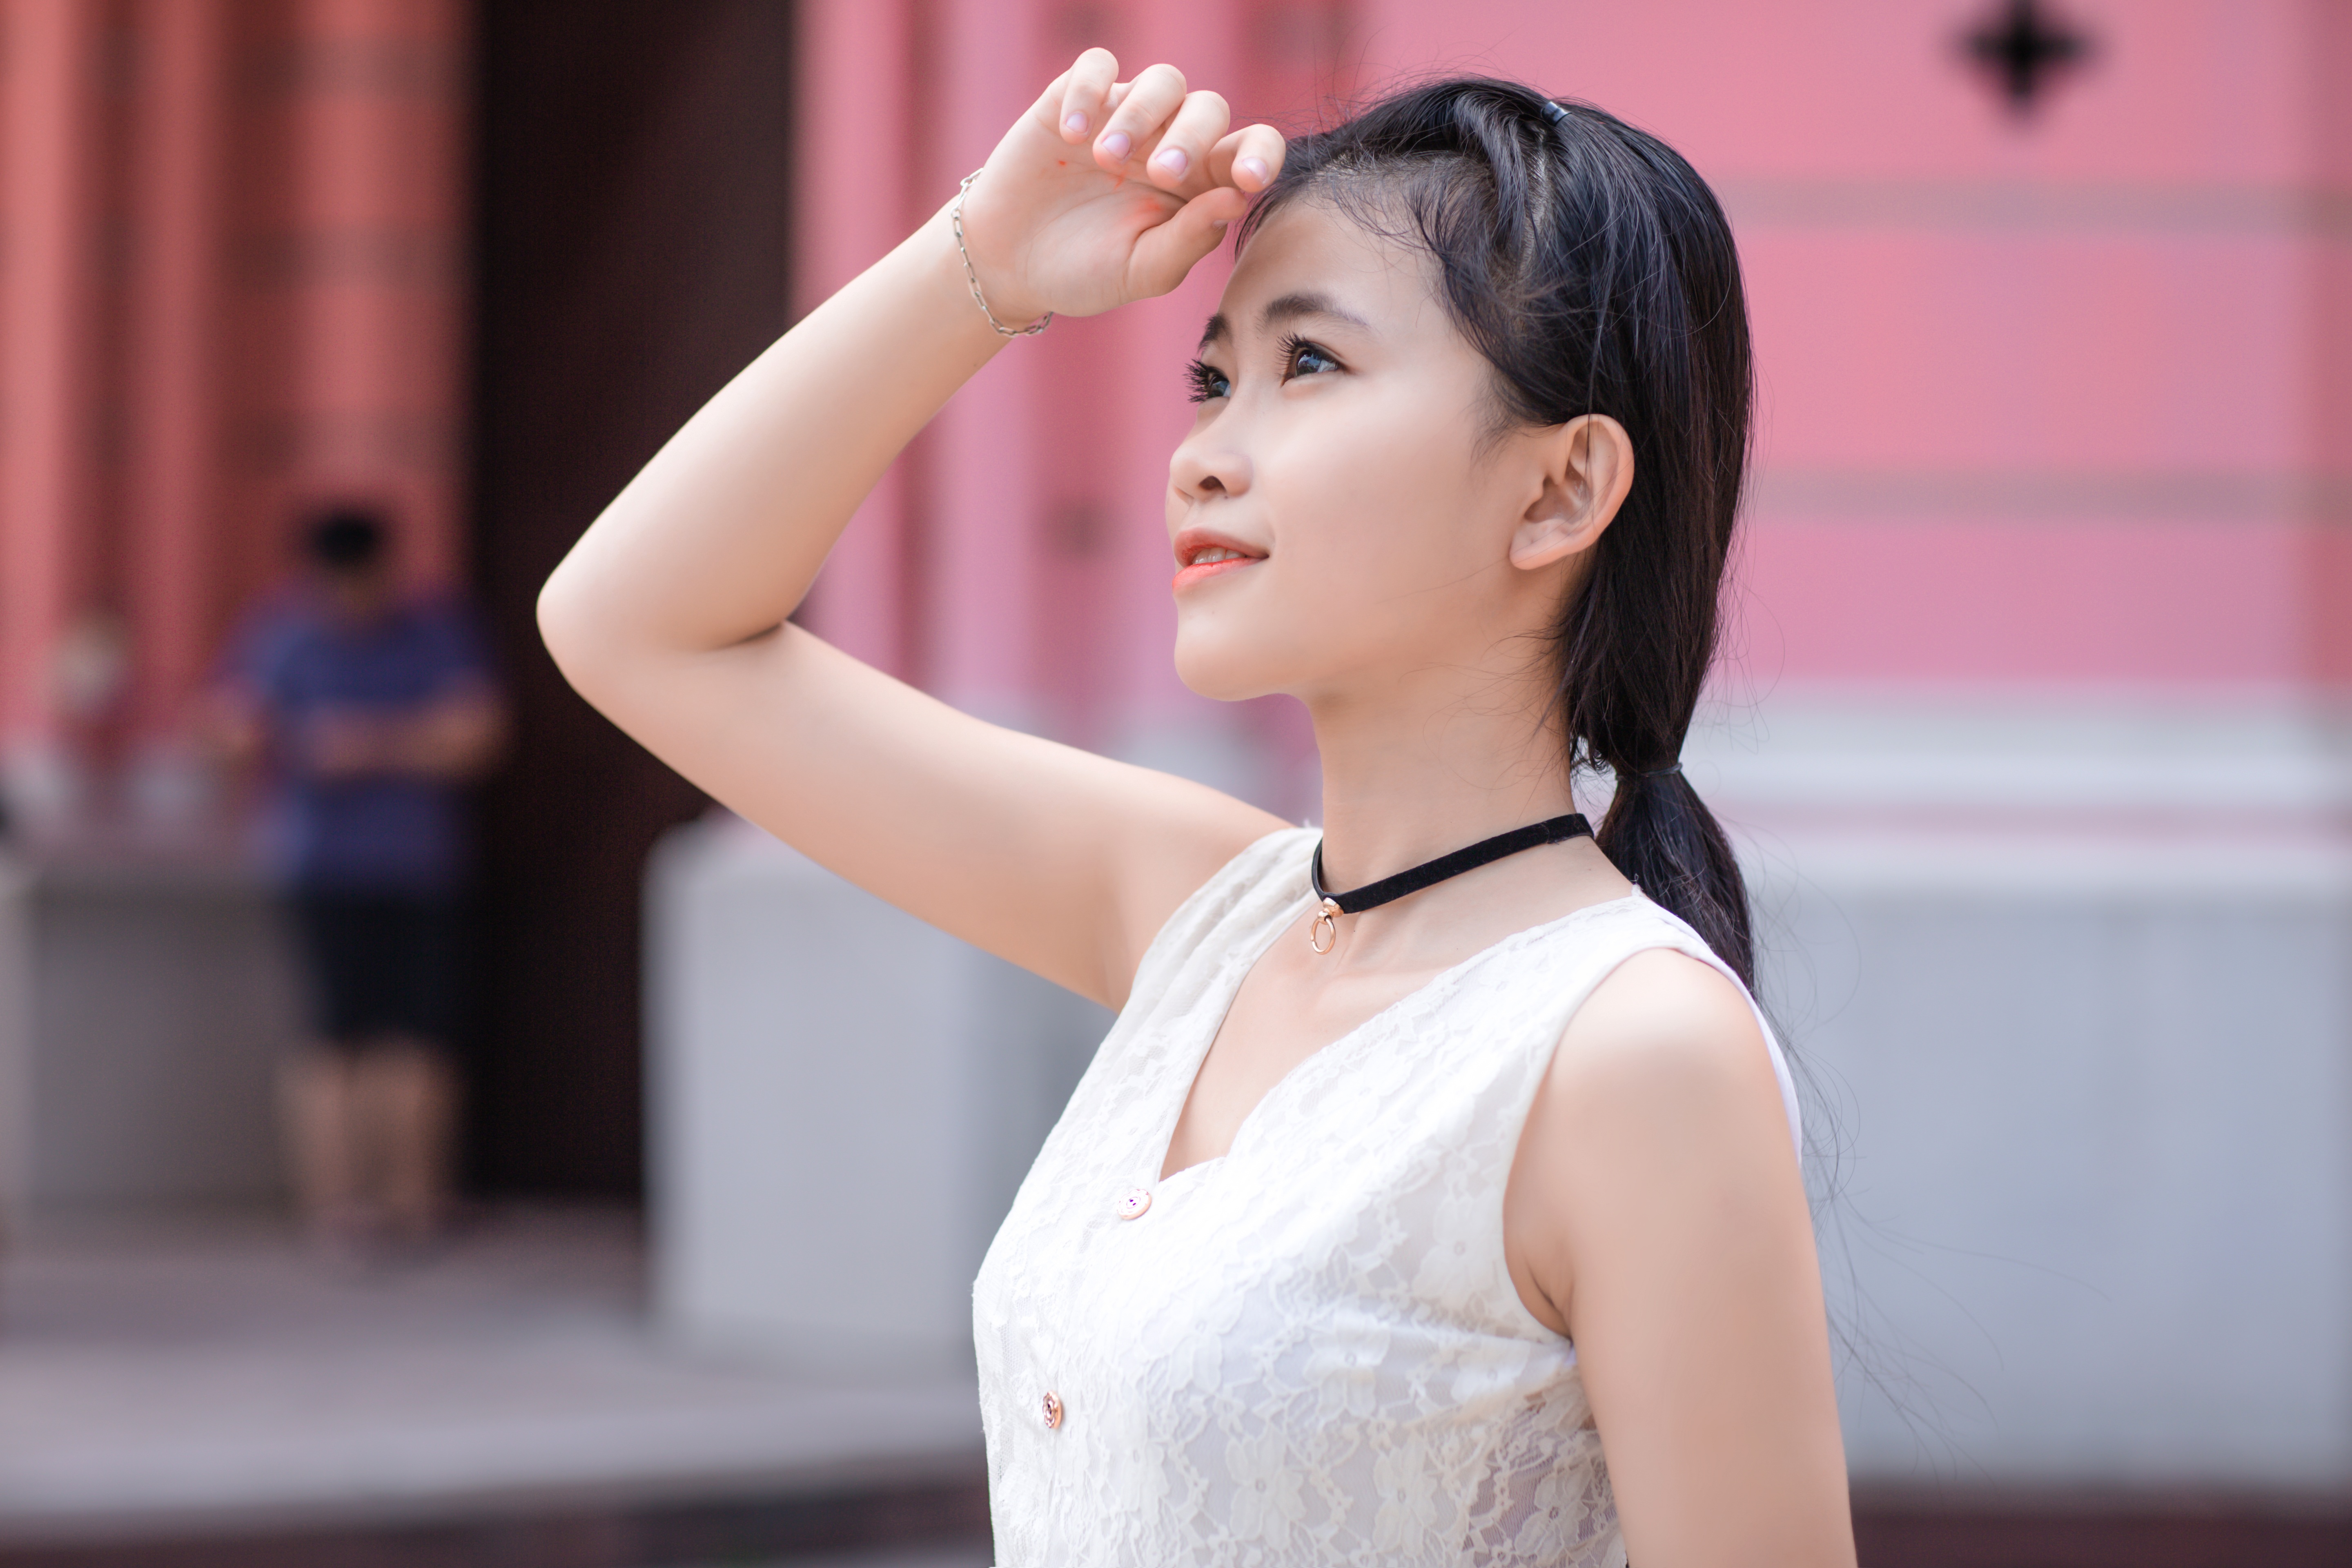
people, girl, woman, hair, photography, female, portrait, model, young, fashion, lady, bride, hairstyle, black hair, dress, eye, photograph, skin, beauty, abdomen, photo shoot, portrait photography